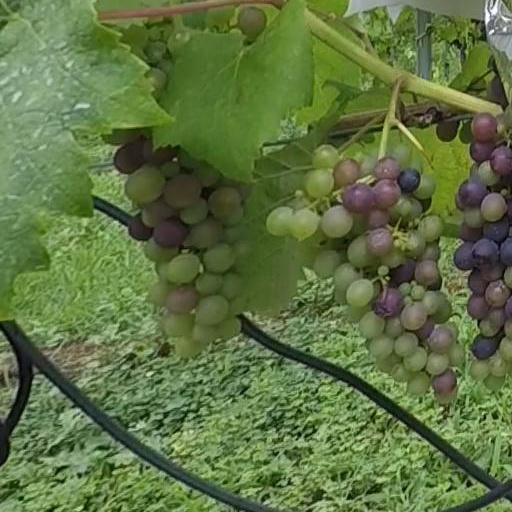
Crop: grape